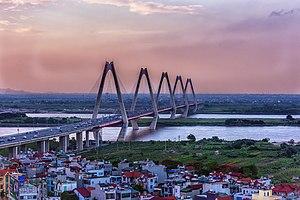
Ceci est une liste de ponts du Viêt Nam remarquables par leurs dimensions ou par leur intérêt architectural ou historique.